Abdul Kadir (cricketer)

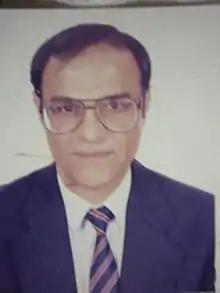

Abdul Kadir Jamali (10 May 1944 – 12 March 2002, Karachi) was a Pakistani cricketer who played in four Tests from 1964 to 1965. A wicket-keeper, Abdul Kadir was run out for 95 on his Test debut, against Australia at Karachi. He had opened the batting with Khalid Ibadulla with whom he made 249, also this is the only 200+ stand by two debutants for any wicket in the history of test cricket. He was also the first Sindhi speaking cricketer in Pakistan. He was the first Pakistani cricketer to be dismissed in the 90's on test debut. His only other Test half century was an innings of 58 at Auckland.